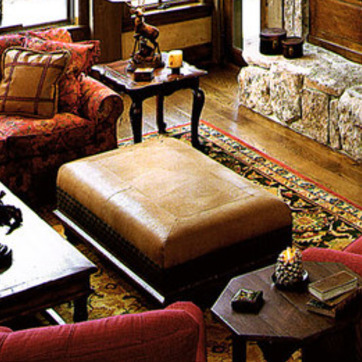
Material: leather